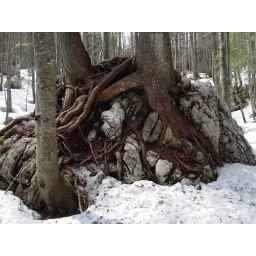
Harmonija dreves in kamna / Harmony of trees and stone